Royal Observer Corps

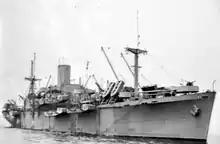
Seaborne Observers were seconded to allied DEMS and US Navy vessels for the D-Day landings. DEMS "Empire Broadsword", (above), was mined and sunk off Normandy; Aircraft Identifier W. J. Salter listed as "Missing Presumed Killed".

On 24 August 1939 Chief Constables issued "Mobilisation Notices" to all members of the Observer Corps, with war being declared just ten days afterwards. From 3 September 1939, observation posts and control centres would be manned continuously until 12 May 1945, four days after VE Day.